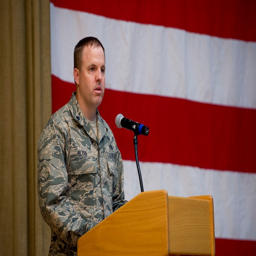
person , 386th civil engineer commander , speaks to airmen during a change of command ceremony at an undisclosed location .